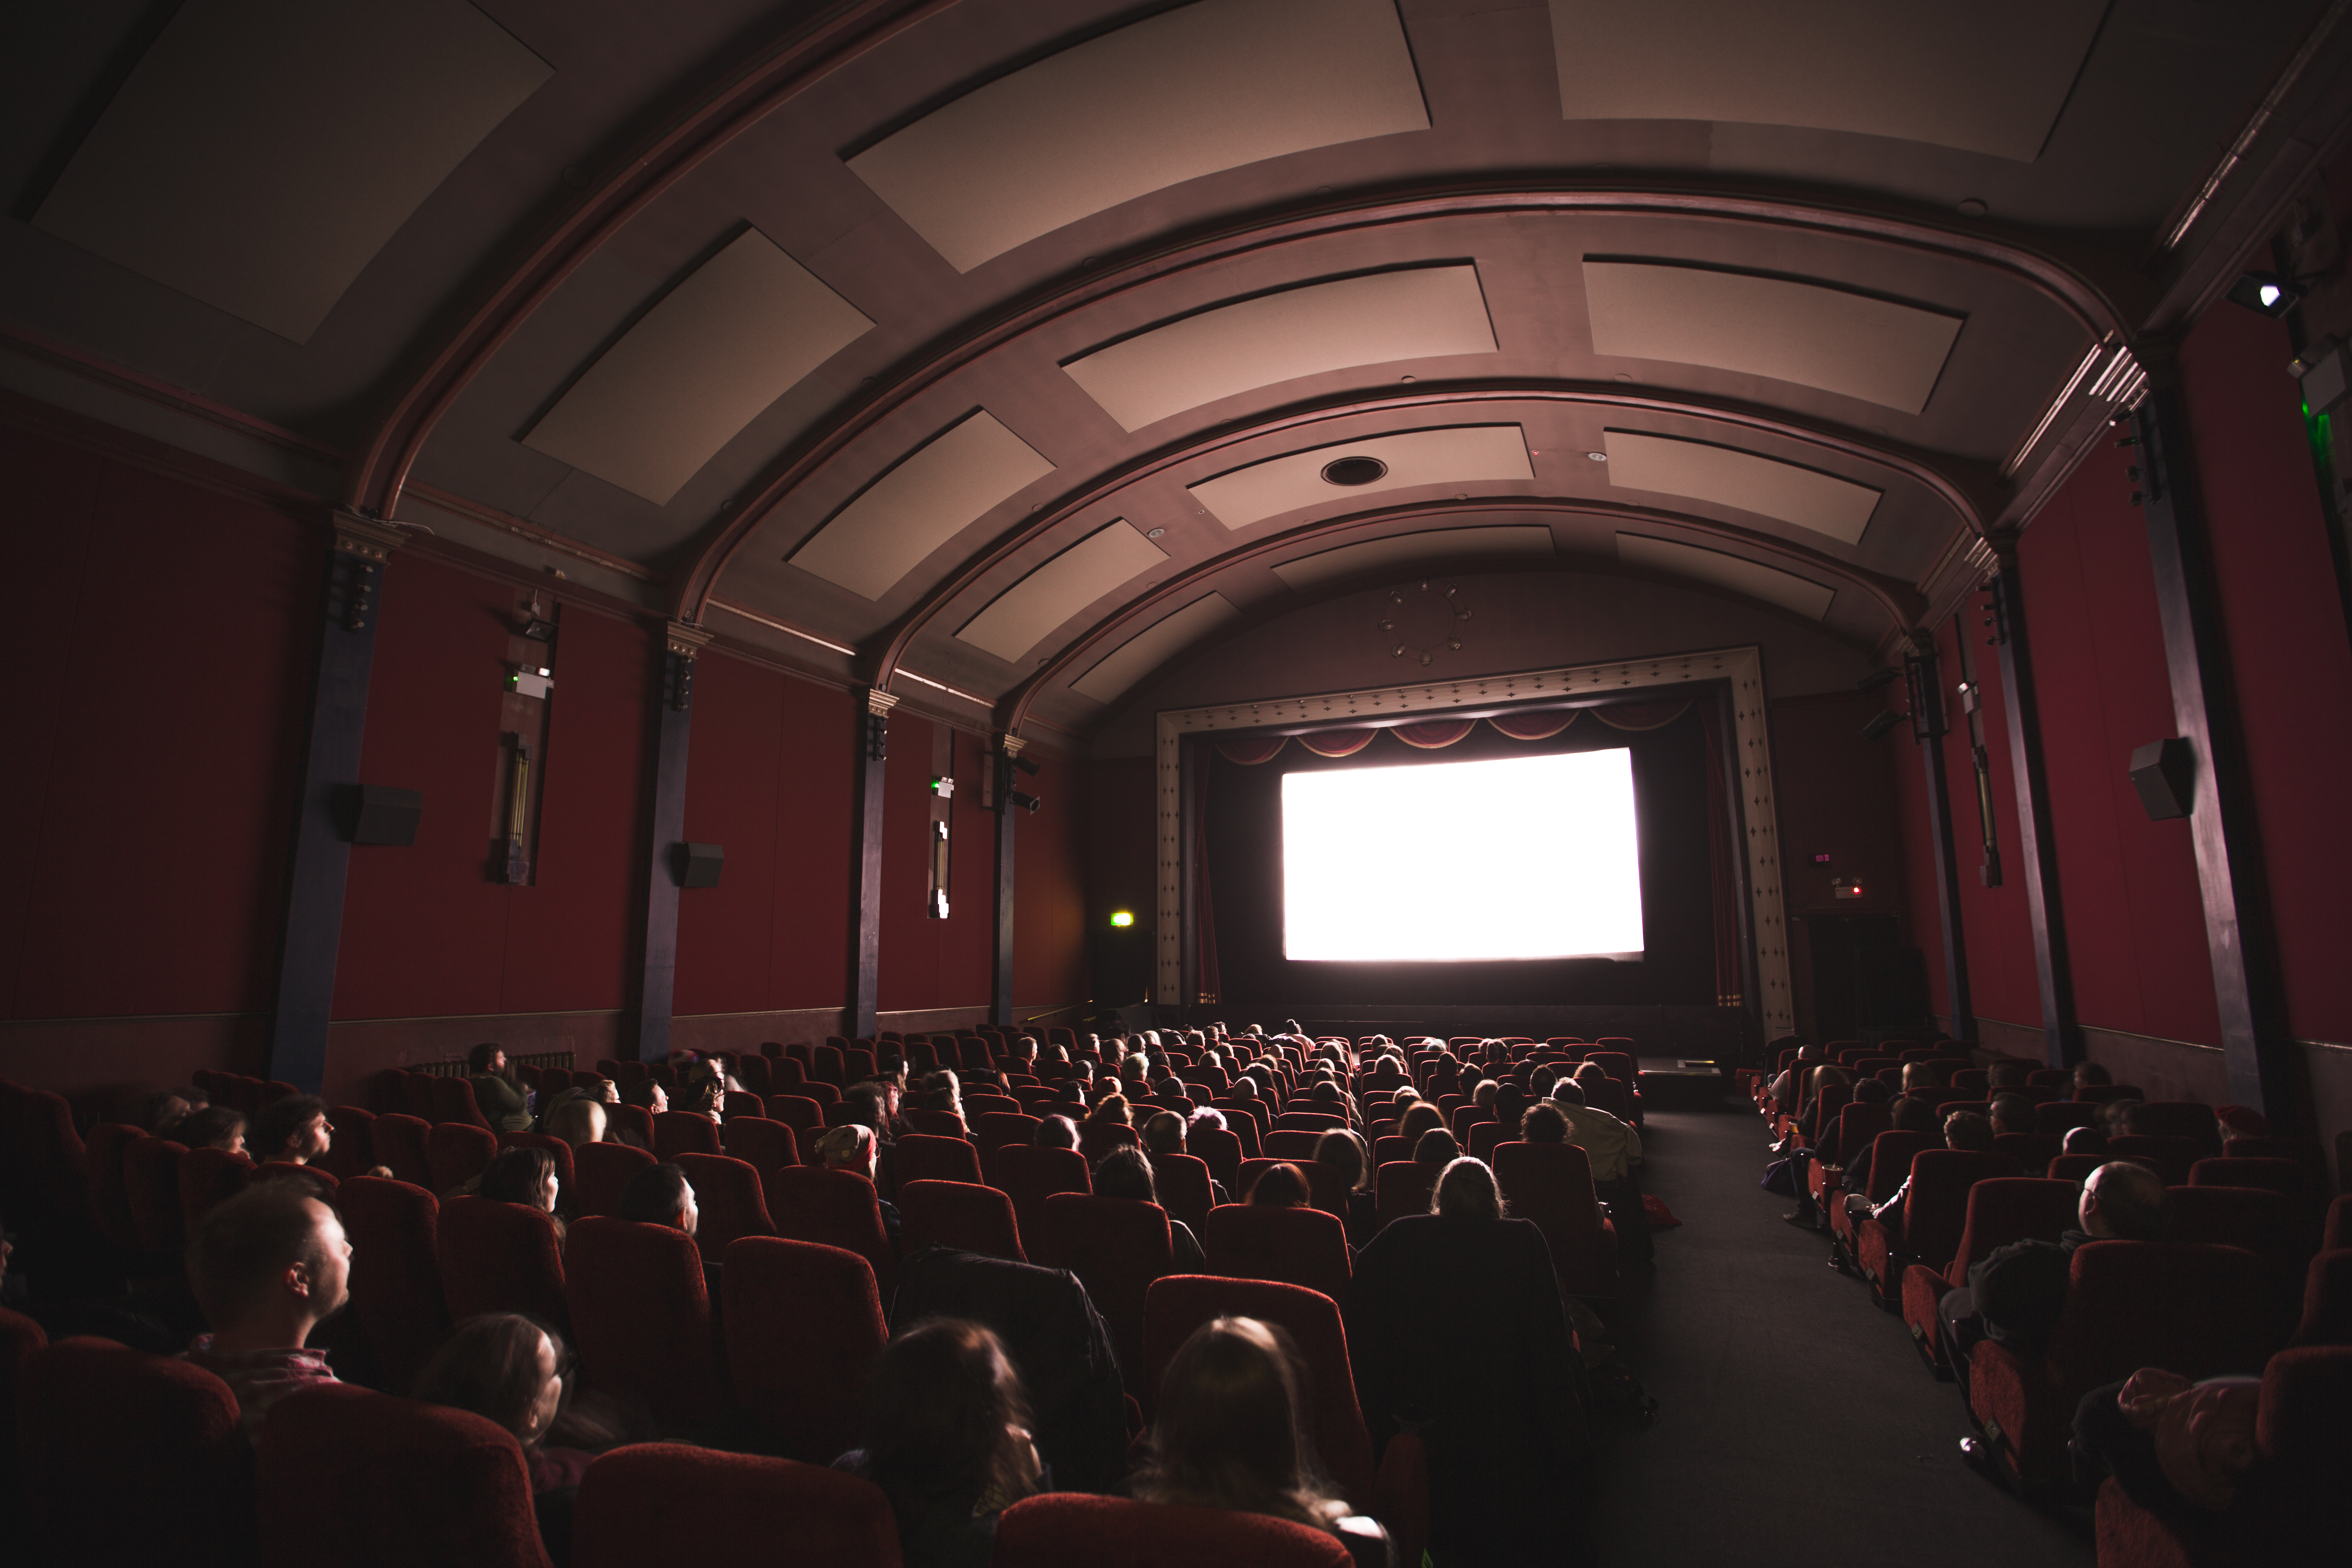
auditorium, film, audience, theatre, stage, cinema, movie, movie theater, academic conference